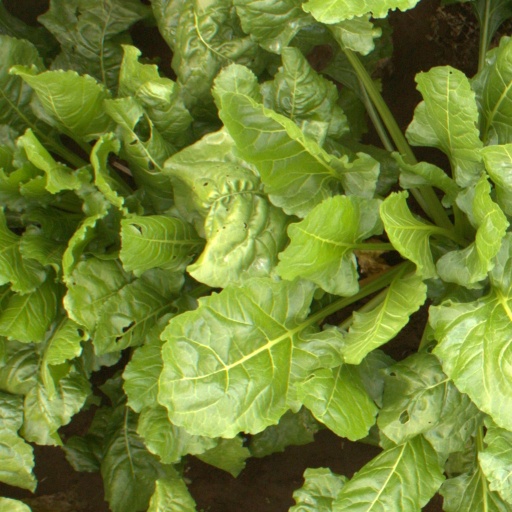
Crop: sugar beet